Wildlife of Phitsanulok province

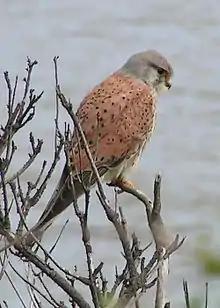
Eurasian kestrel

Falconidae is a family of diurnal birds of prey. They differ from hawks, eagles and kites in that they kill with their beaks instead of their talons. There are 62 species worldwide and 9 species which occur in Thailand. Among the Falconidae sighted in Phistanulok Province are: